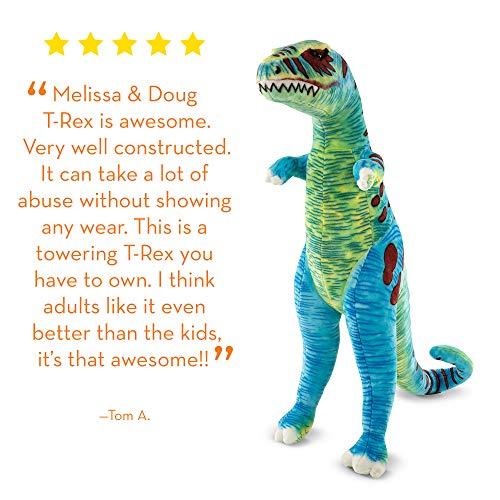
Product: Melissa & Doug T-Rex Jumbo Plush Dinosaur (Lifelike Stuffed Animal, Over 4 Feet Tall), Great Gift for Girls and Boys - Best for 3, 4, 5, and 6 Year Olds
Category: Toys & Games | Stuffed Animals & Plush Toys | Stuffed Animals & Teddy Bears
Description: GIFT FOR AGES 3 TO 6: The Melissa and Doug T-Rex Jumbo Plush is a delightful gift for kids 3 to 6.
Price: $33.99
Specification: ProductDimensions:13x29x50inches|ItemWeight:8.5pounds|ShippingWeight:9.15pounds(Viewshippingratesandpolicies)|DomesticShipping:ItemcanbeshippedwithinU.S.|InternationalShipping:Thisitemisnoteligibleforinternationalshipping.LearnMore|ASIN:B01B1V29XW|Itemmodelnumber:8266|Manufacturerrecommendedage:36months-15years